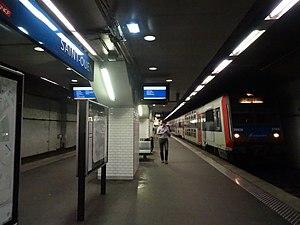
Les quais de la gare de Saint-Ouen, Seine-Saint-Denis, France.
La gare de Saint-Ouen est une gare ferroviaire française de la ligne d'Ermont - Eaubonne à Champ-de-Mars, située dans la commune de Saint-Ouen-sur-Seine.